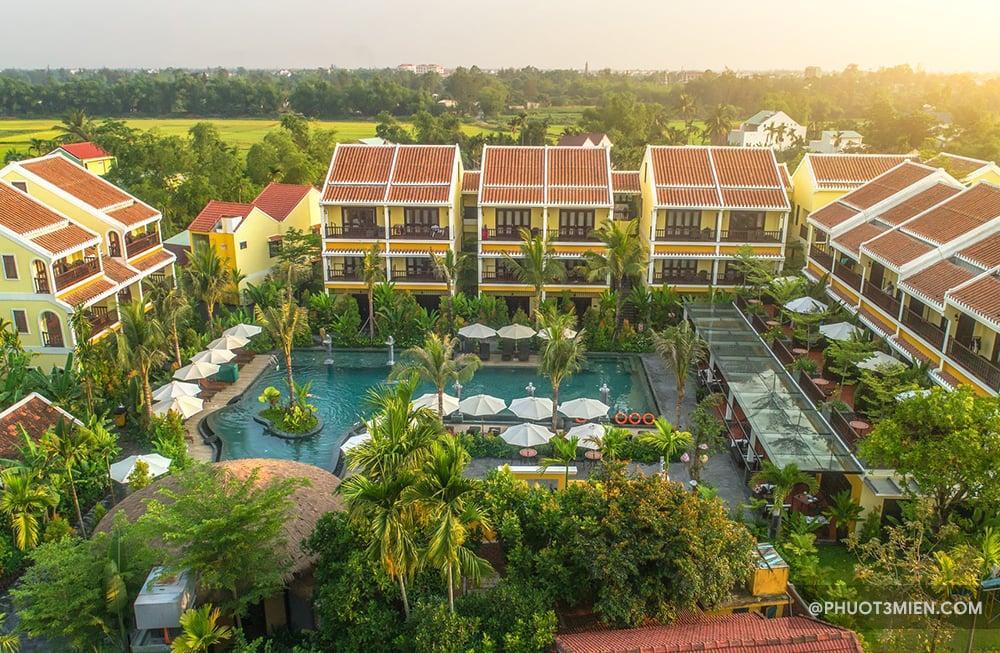
có một bể bơi ở trong khuôn viên của khu nghỉ dưỡng